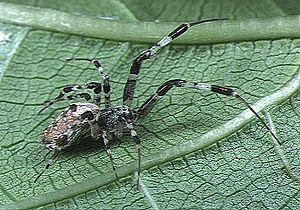
Zosis geniculata est une espèce d'araignées aranéomorphes de la famille des Uloboridae.
Zosis est un genre d'araignées aranéomorphes de la famille des Uloboridae.
Les Uloboridae sont une famille d'araignées aranéomorphes.